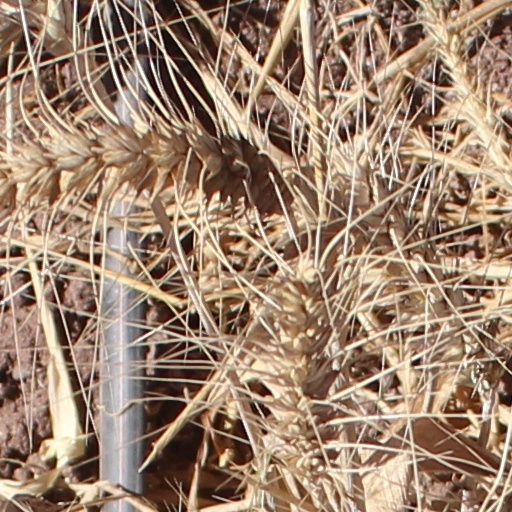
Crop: wheat